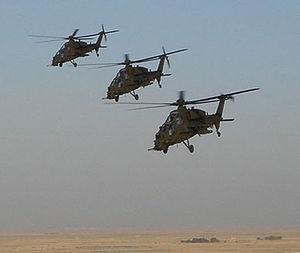
L'Agusta A.129 Mangusta est un hélicoptère d'attaque léger italien. Performant, il est parfois comparé à l'AH-64 Apache américain.